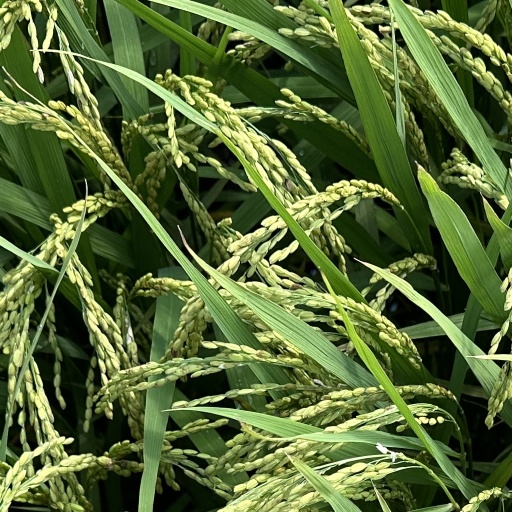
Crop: rice